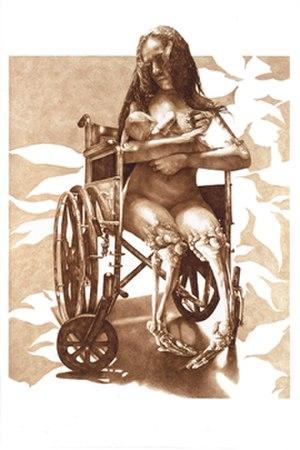
Vincent Castiglia est un peintre et un tatoueur américain. Il est connu pour ses peintures figuratives à caractère métaphysique et souvent cauchemardesques. Il peint exclusivement avec du sang humain sur du papier.